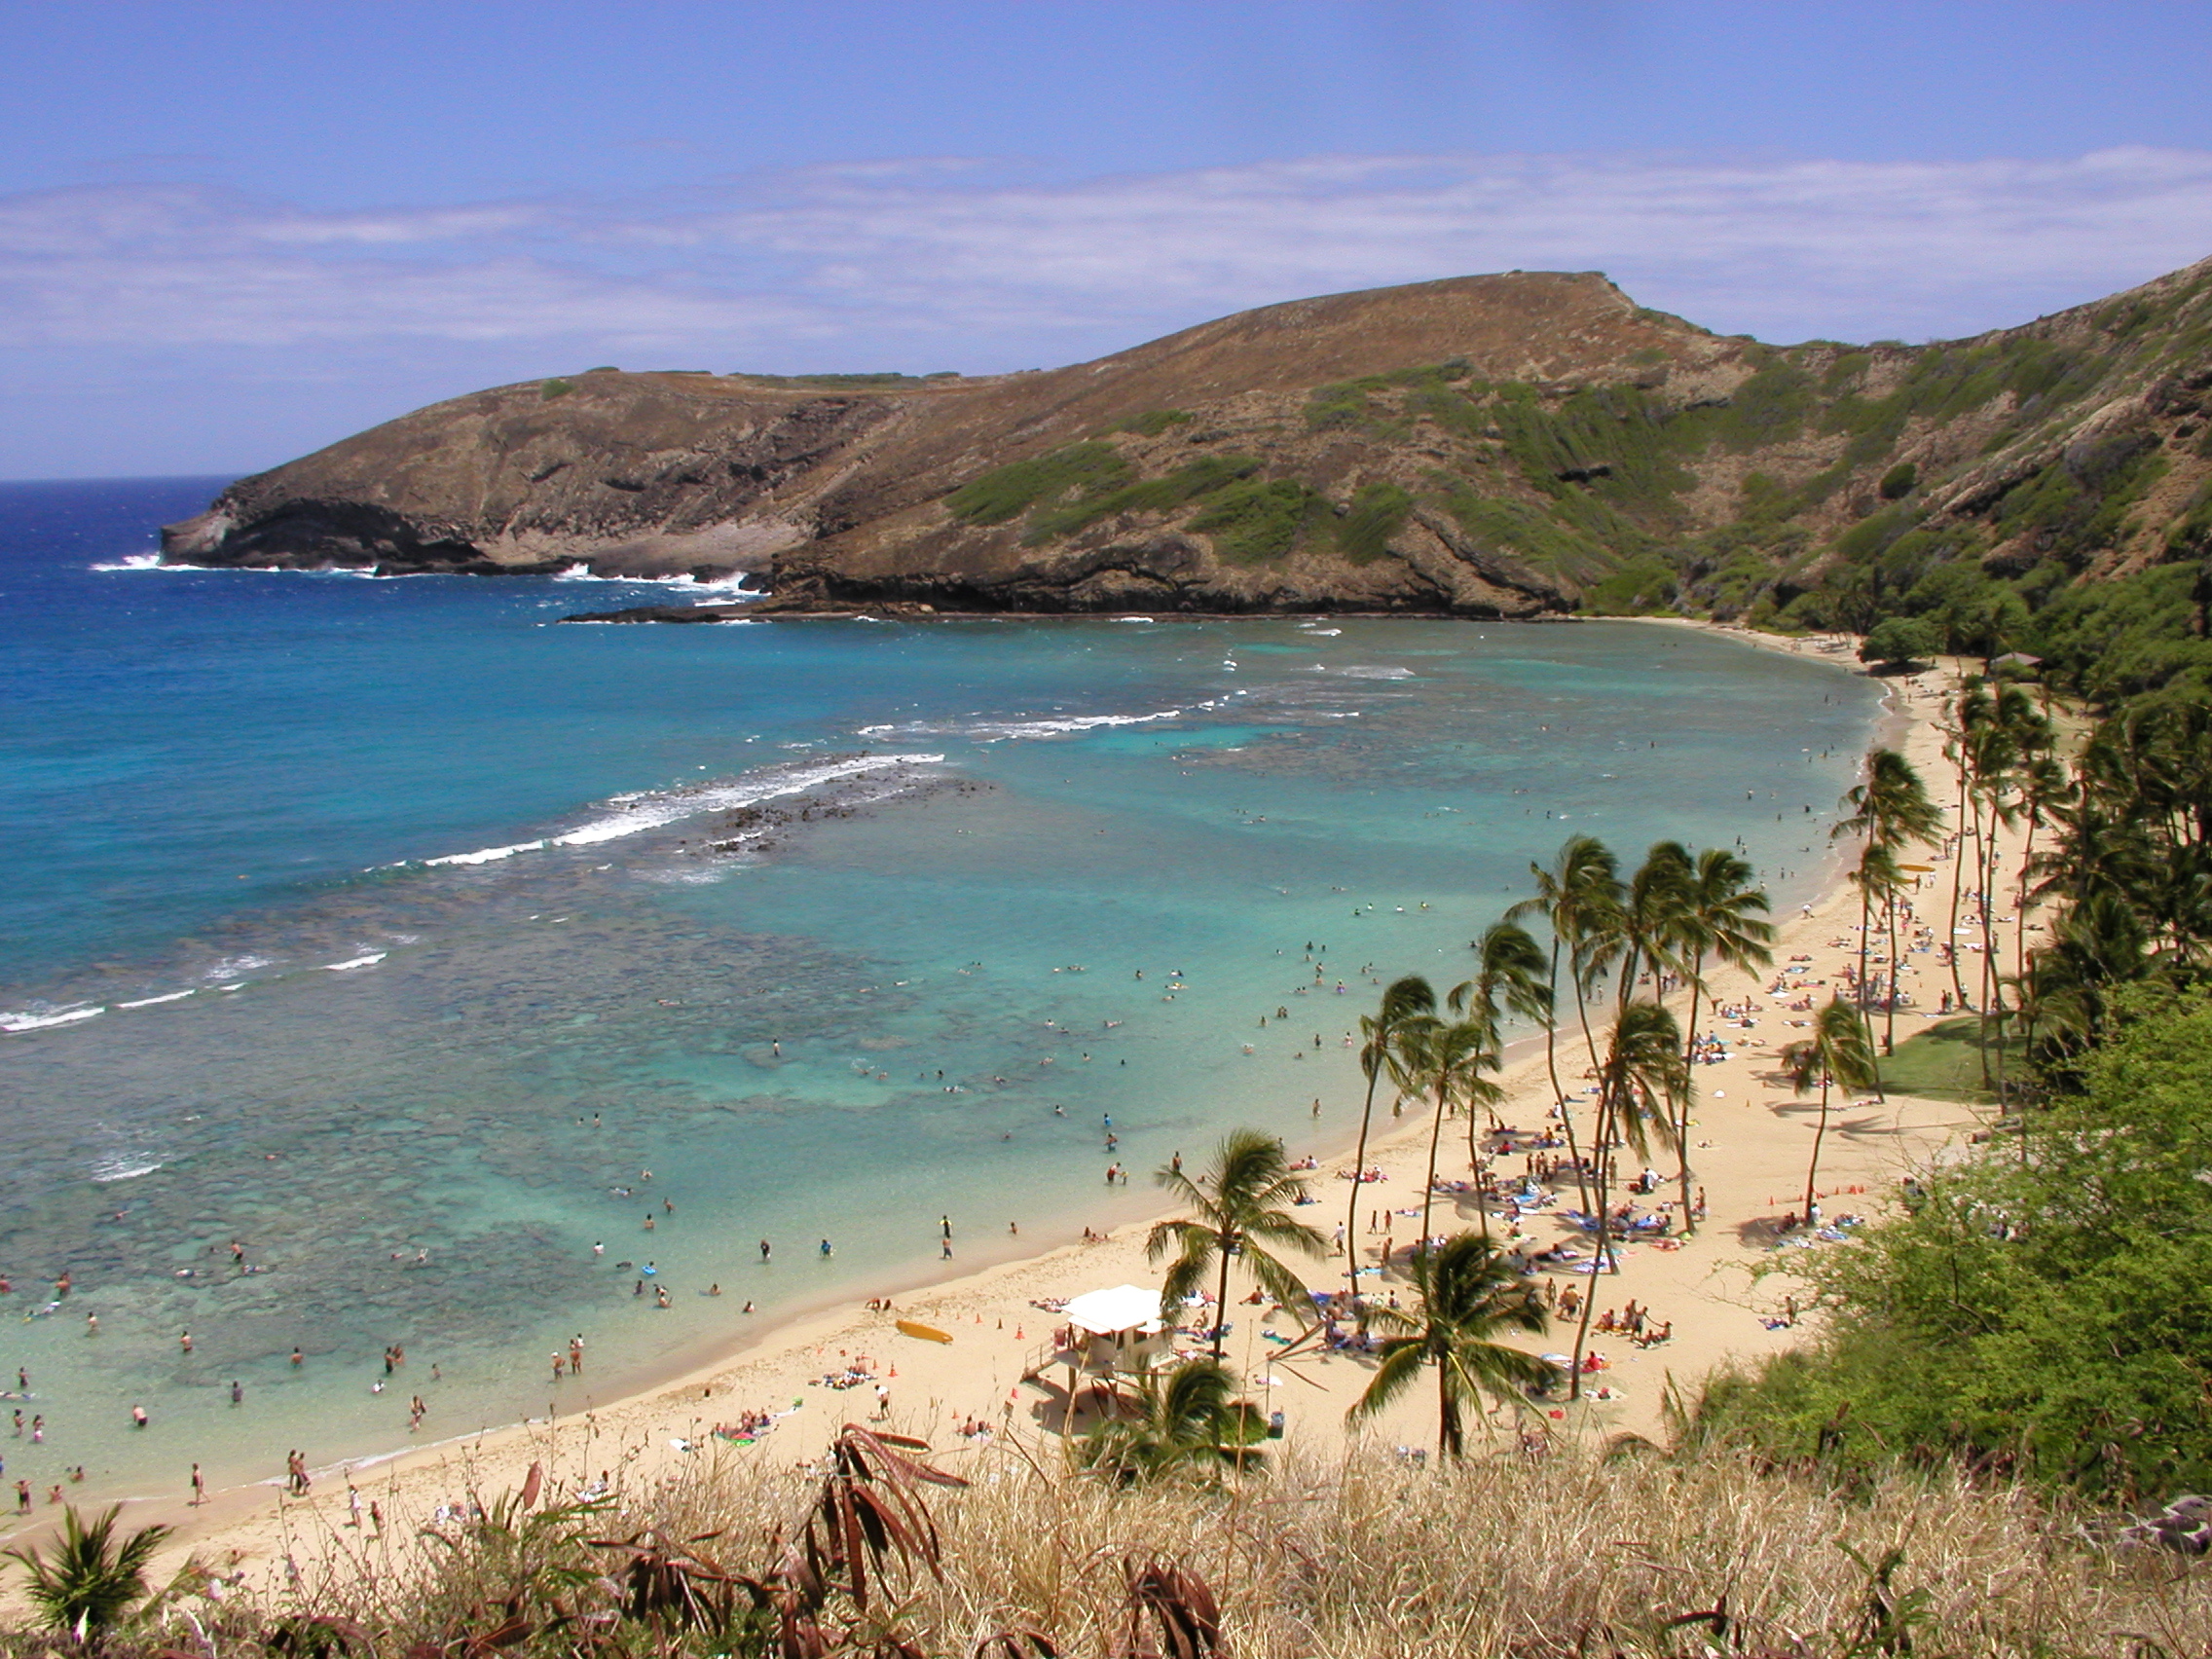
beach, sea, coast, shore, cliff, cove, lagoon, bay, hawaii, terrain, body of water, nmc2005, hanauma, cape, landform